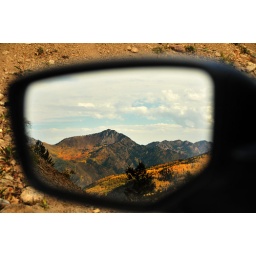
Brighton ski resort mountain in rearview mirror on side